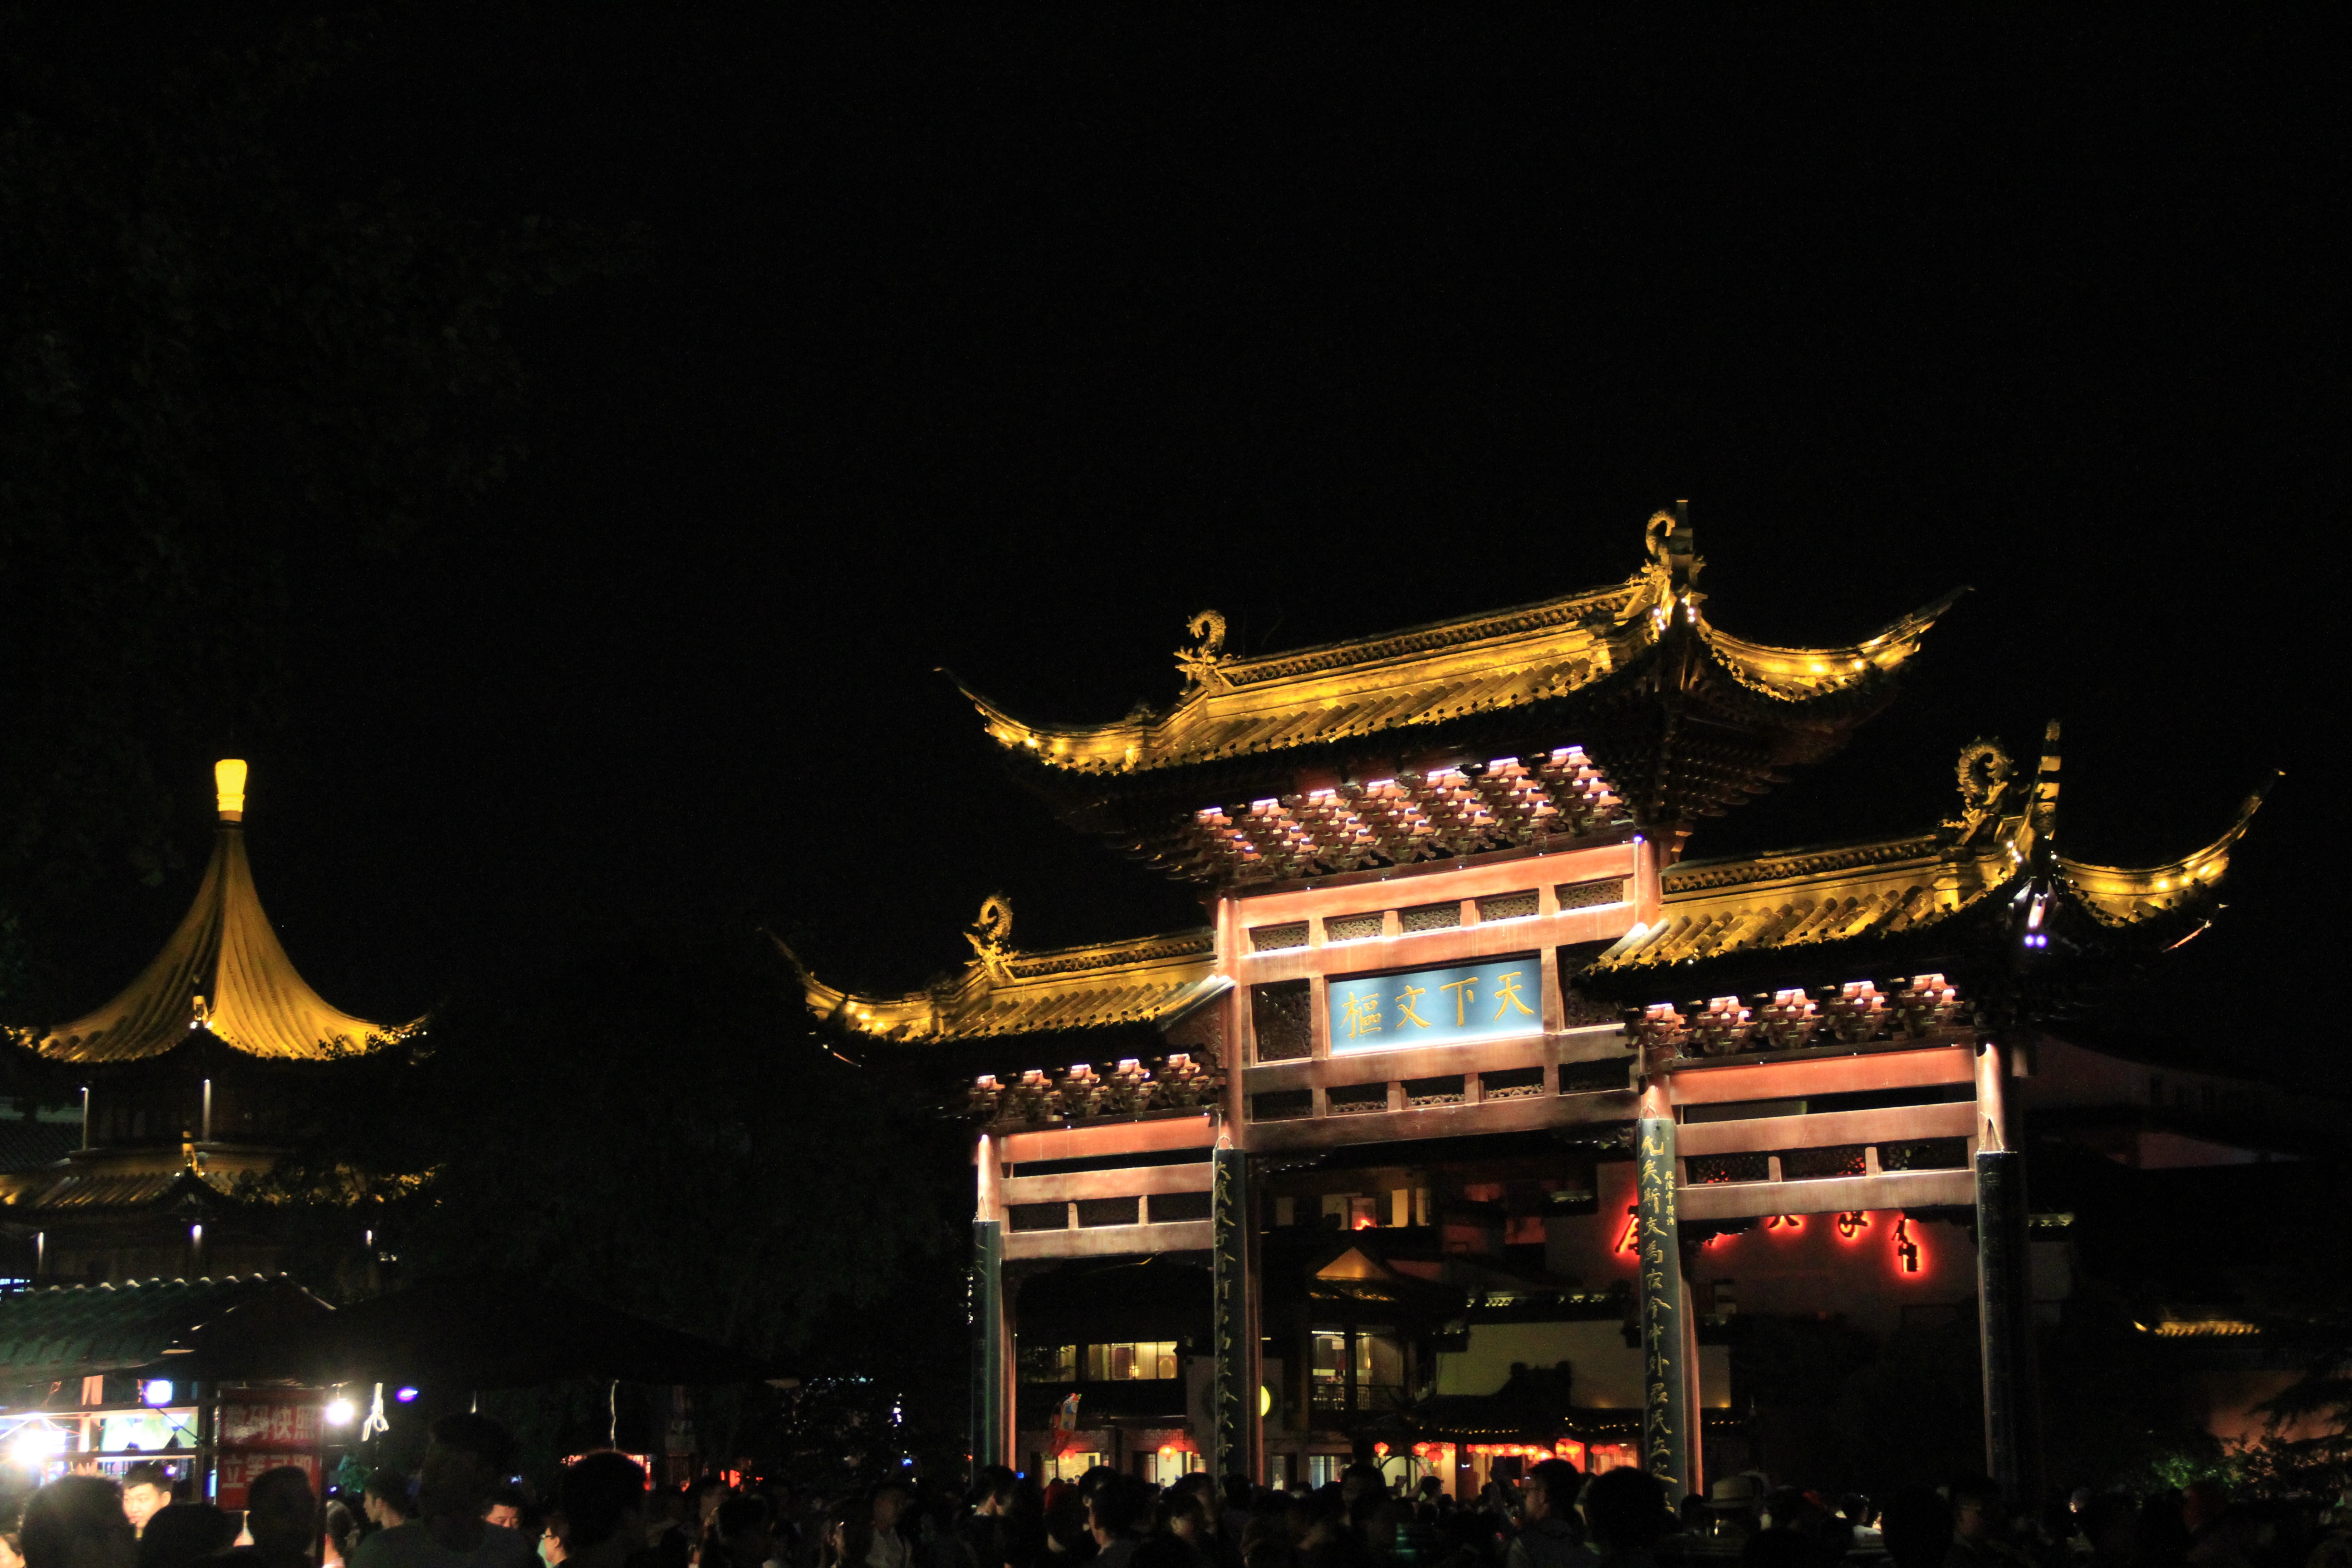
architecture, night, evening, nanjing, fuzimiao